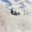
Label: cloud